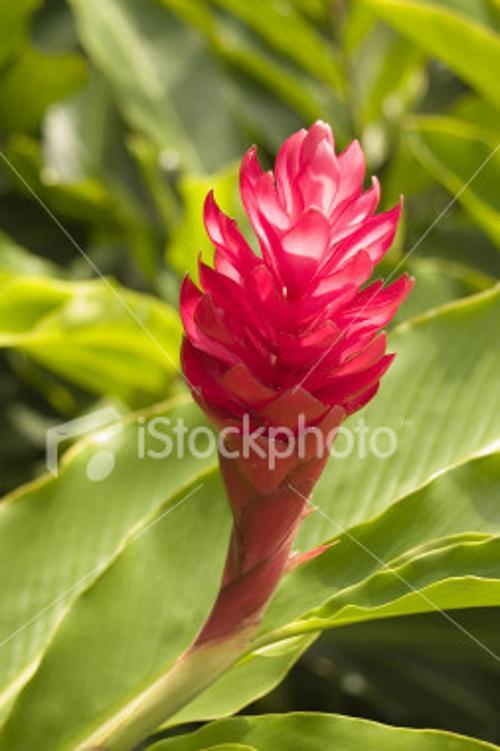
Label: red ginger